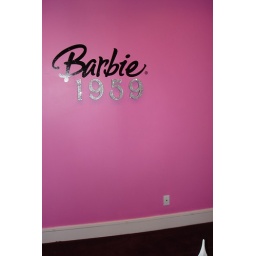
The pink wall in the museum get's the Logo applied....